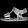
Label: Sandal